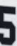
Number: 5